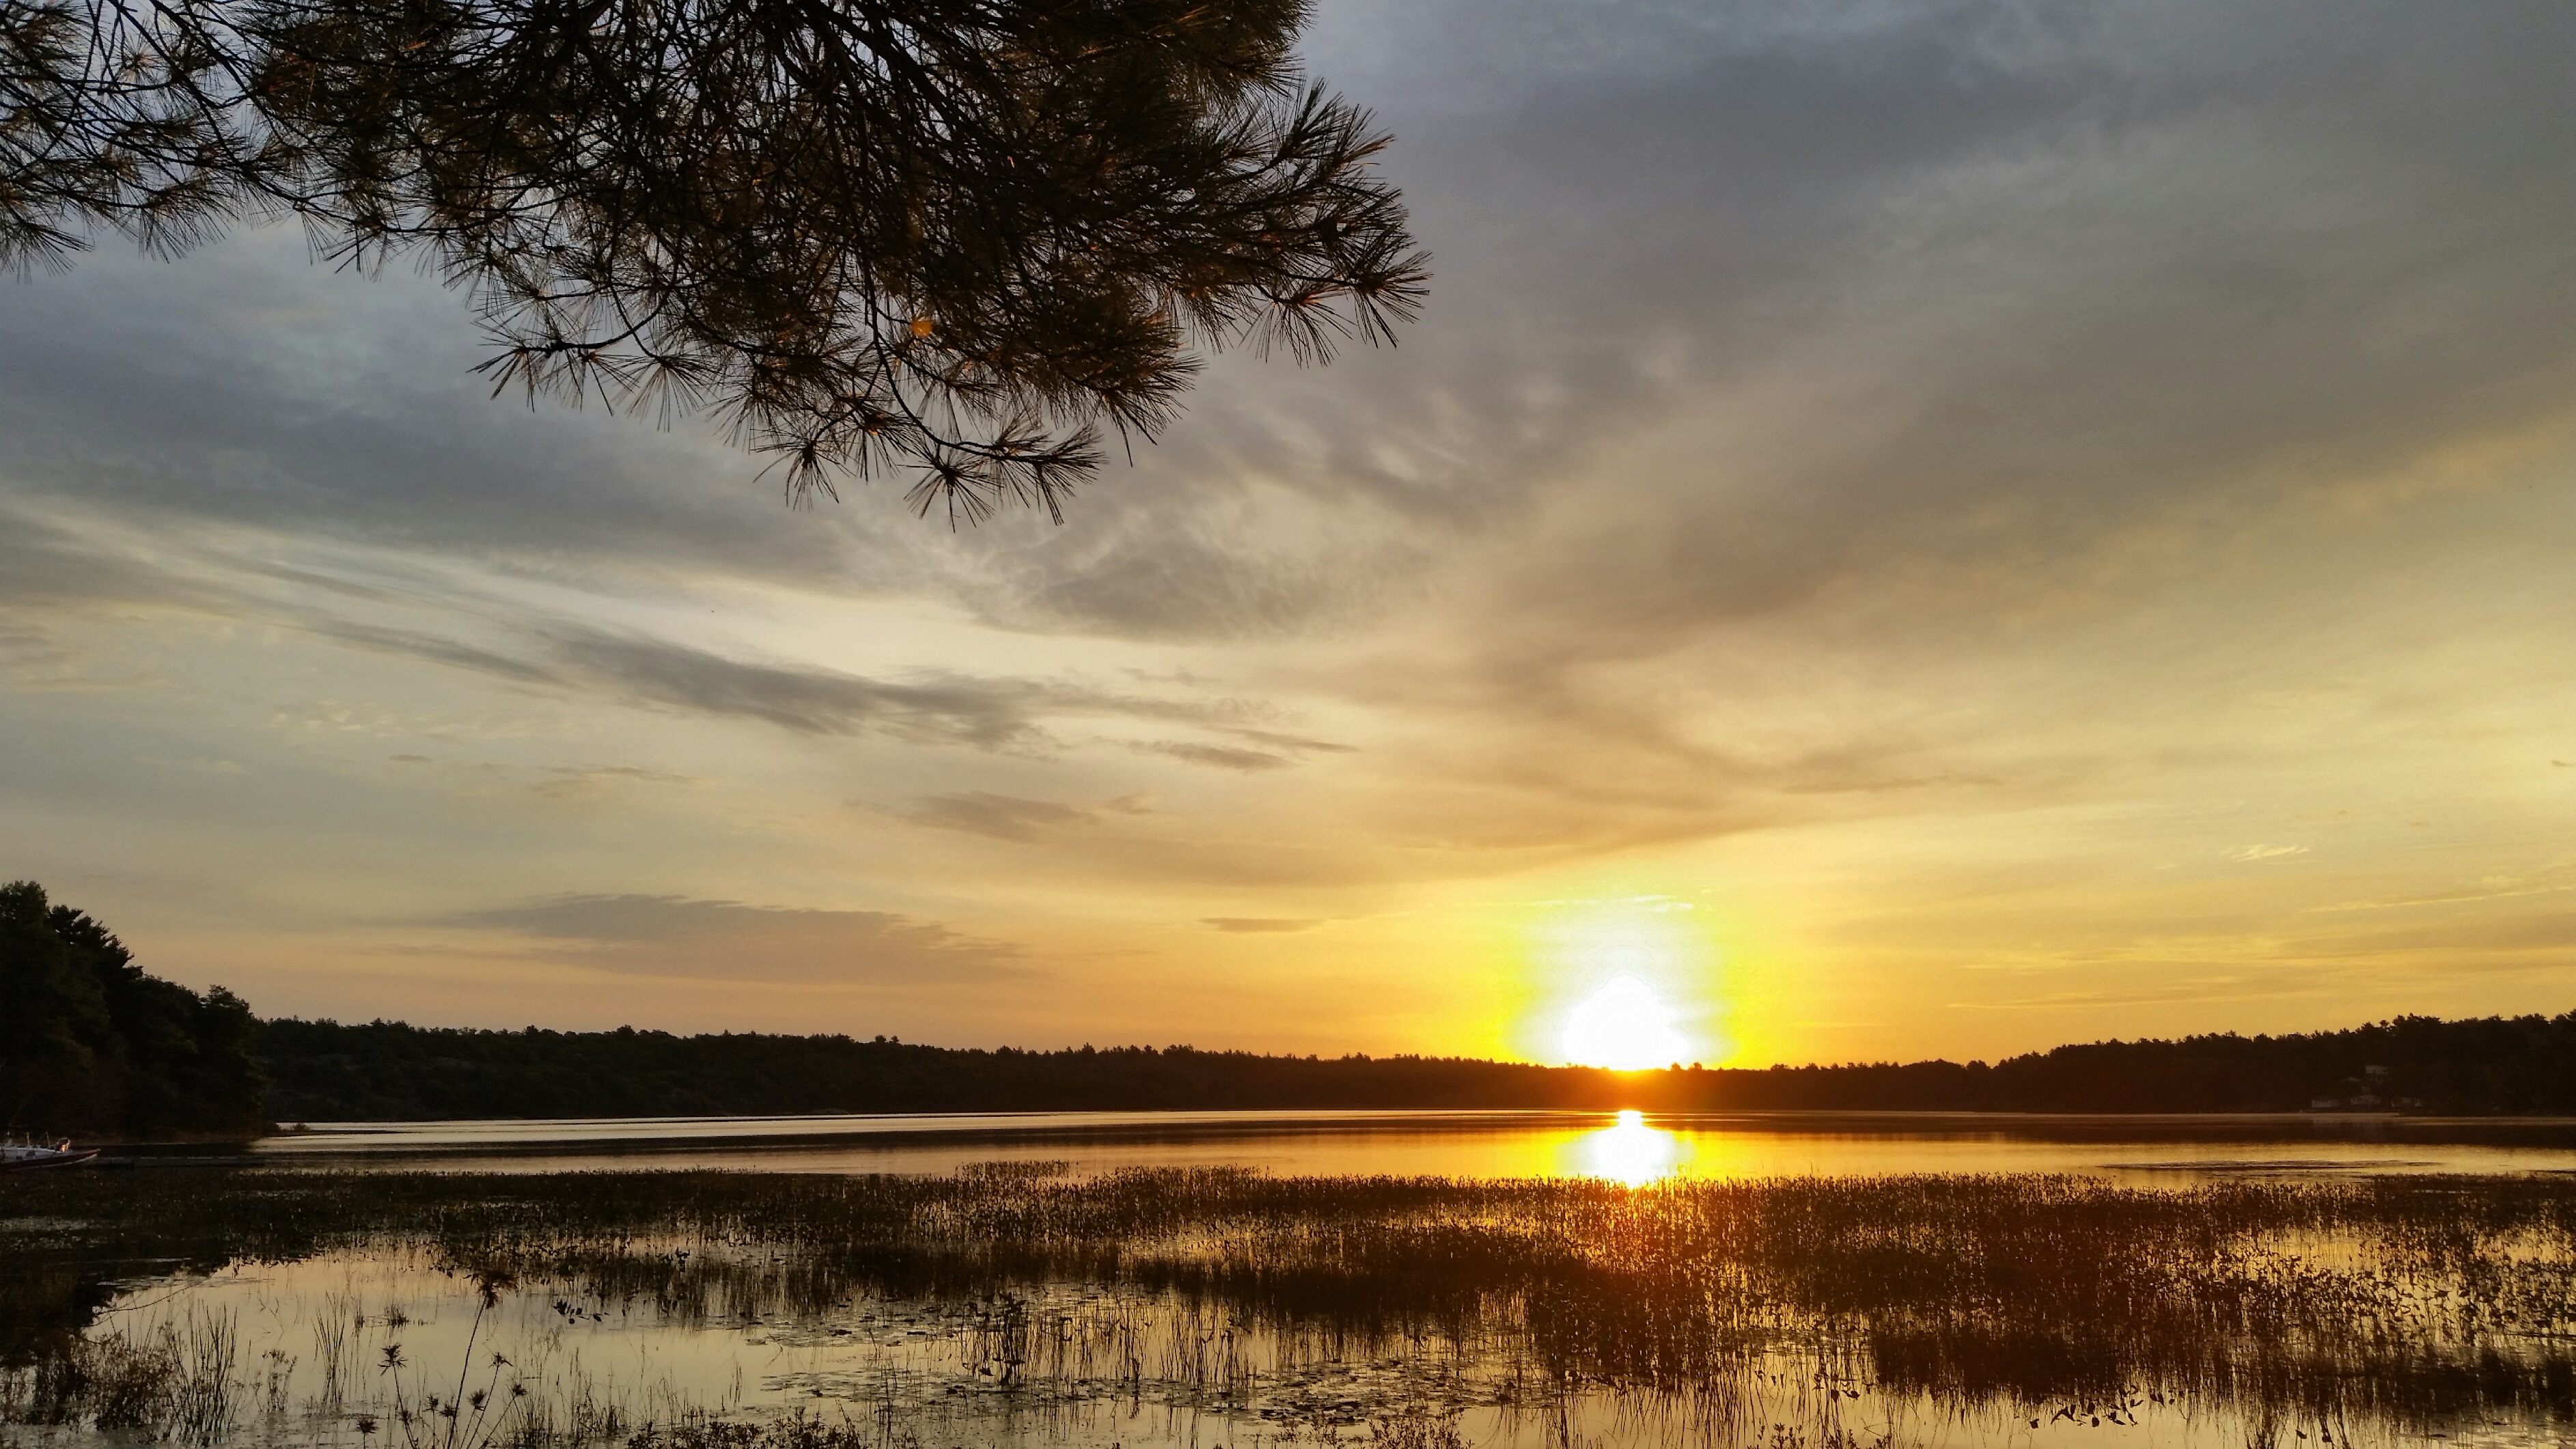
sea, nature, horizon, light, cloud, sky, sun, sunrise, sunset, sunlight, morning, lake, dawn, river, dusk, evening, reflection, scenic, wetland, loch, afterglow, atmospheric phenomenon, moon river